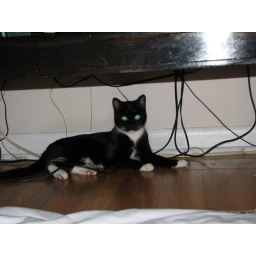
Chesapeake under the TV table